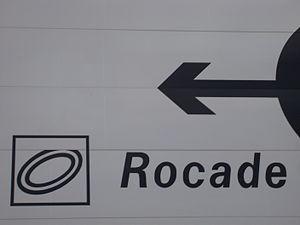
La rocade de Bordeaux permet le contournement de la capitale girondine. Elle est constituée de l'autoroute A630, section des routes européennes 05 et 70, sur la rive gauche de la Garonne, et de la route nationale 230 sur la rive droite. Elle se situe dans le prolongement de l'autoroute A10 et à l'intersection des autoroutes A89, A62 et A63.